Yavne'el

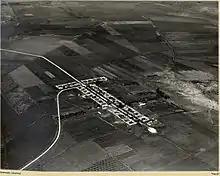
Yavne’el 1937

In the 1922 census of Palestine conducted by the British Mandate authorities, Yabnieh (Yamma) had a total population of 447; 82 Muslims and 365 Jews. At the time of the 1931 census, Yavneel still had exactly the same population of 447; but now it was 56 Muslims and 391 Jews, in a total of 102 houses.